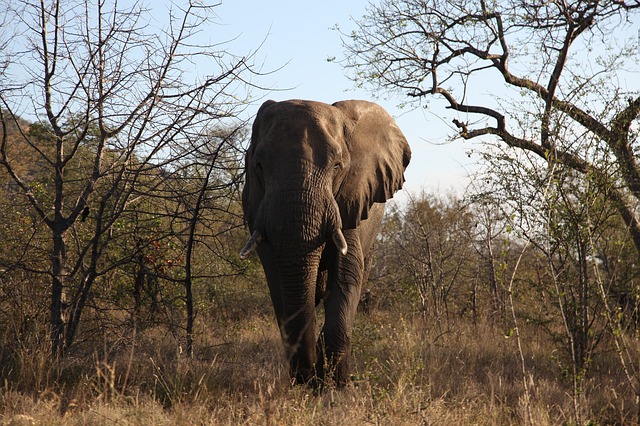
Label: elephant